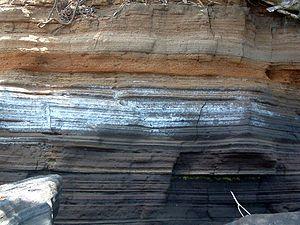
Nosy Be est une île côtière de Madagascar située dans le Canal du Mozambique, près des côtes nord-ouest de Madagascar. L'île est aussi appelée Ambariobe par les habitants de la région. Il s'agit, avec Diego Suarez et l'Île Sainte-Marie, d'un des trois anciens établissements français qui furent associés à l'ancien territoire du royaume Merina pour former l'ancien protectorat français de Madagascar dont l'actuelle République de Madagascar reprend les frontières.
En géologie et dans les domaines proches, une strate est une couche de roche voire de sol - un terrain qui se distingue des autres par des caractéristiques propres.